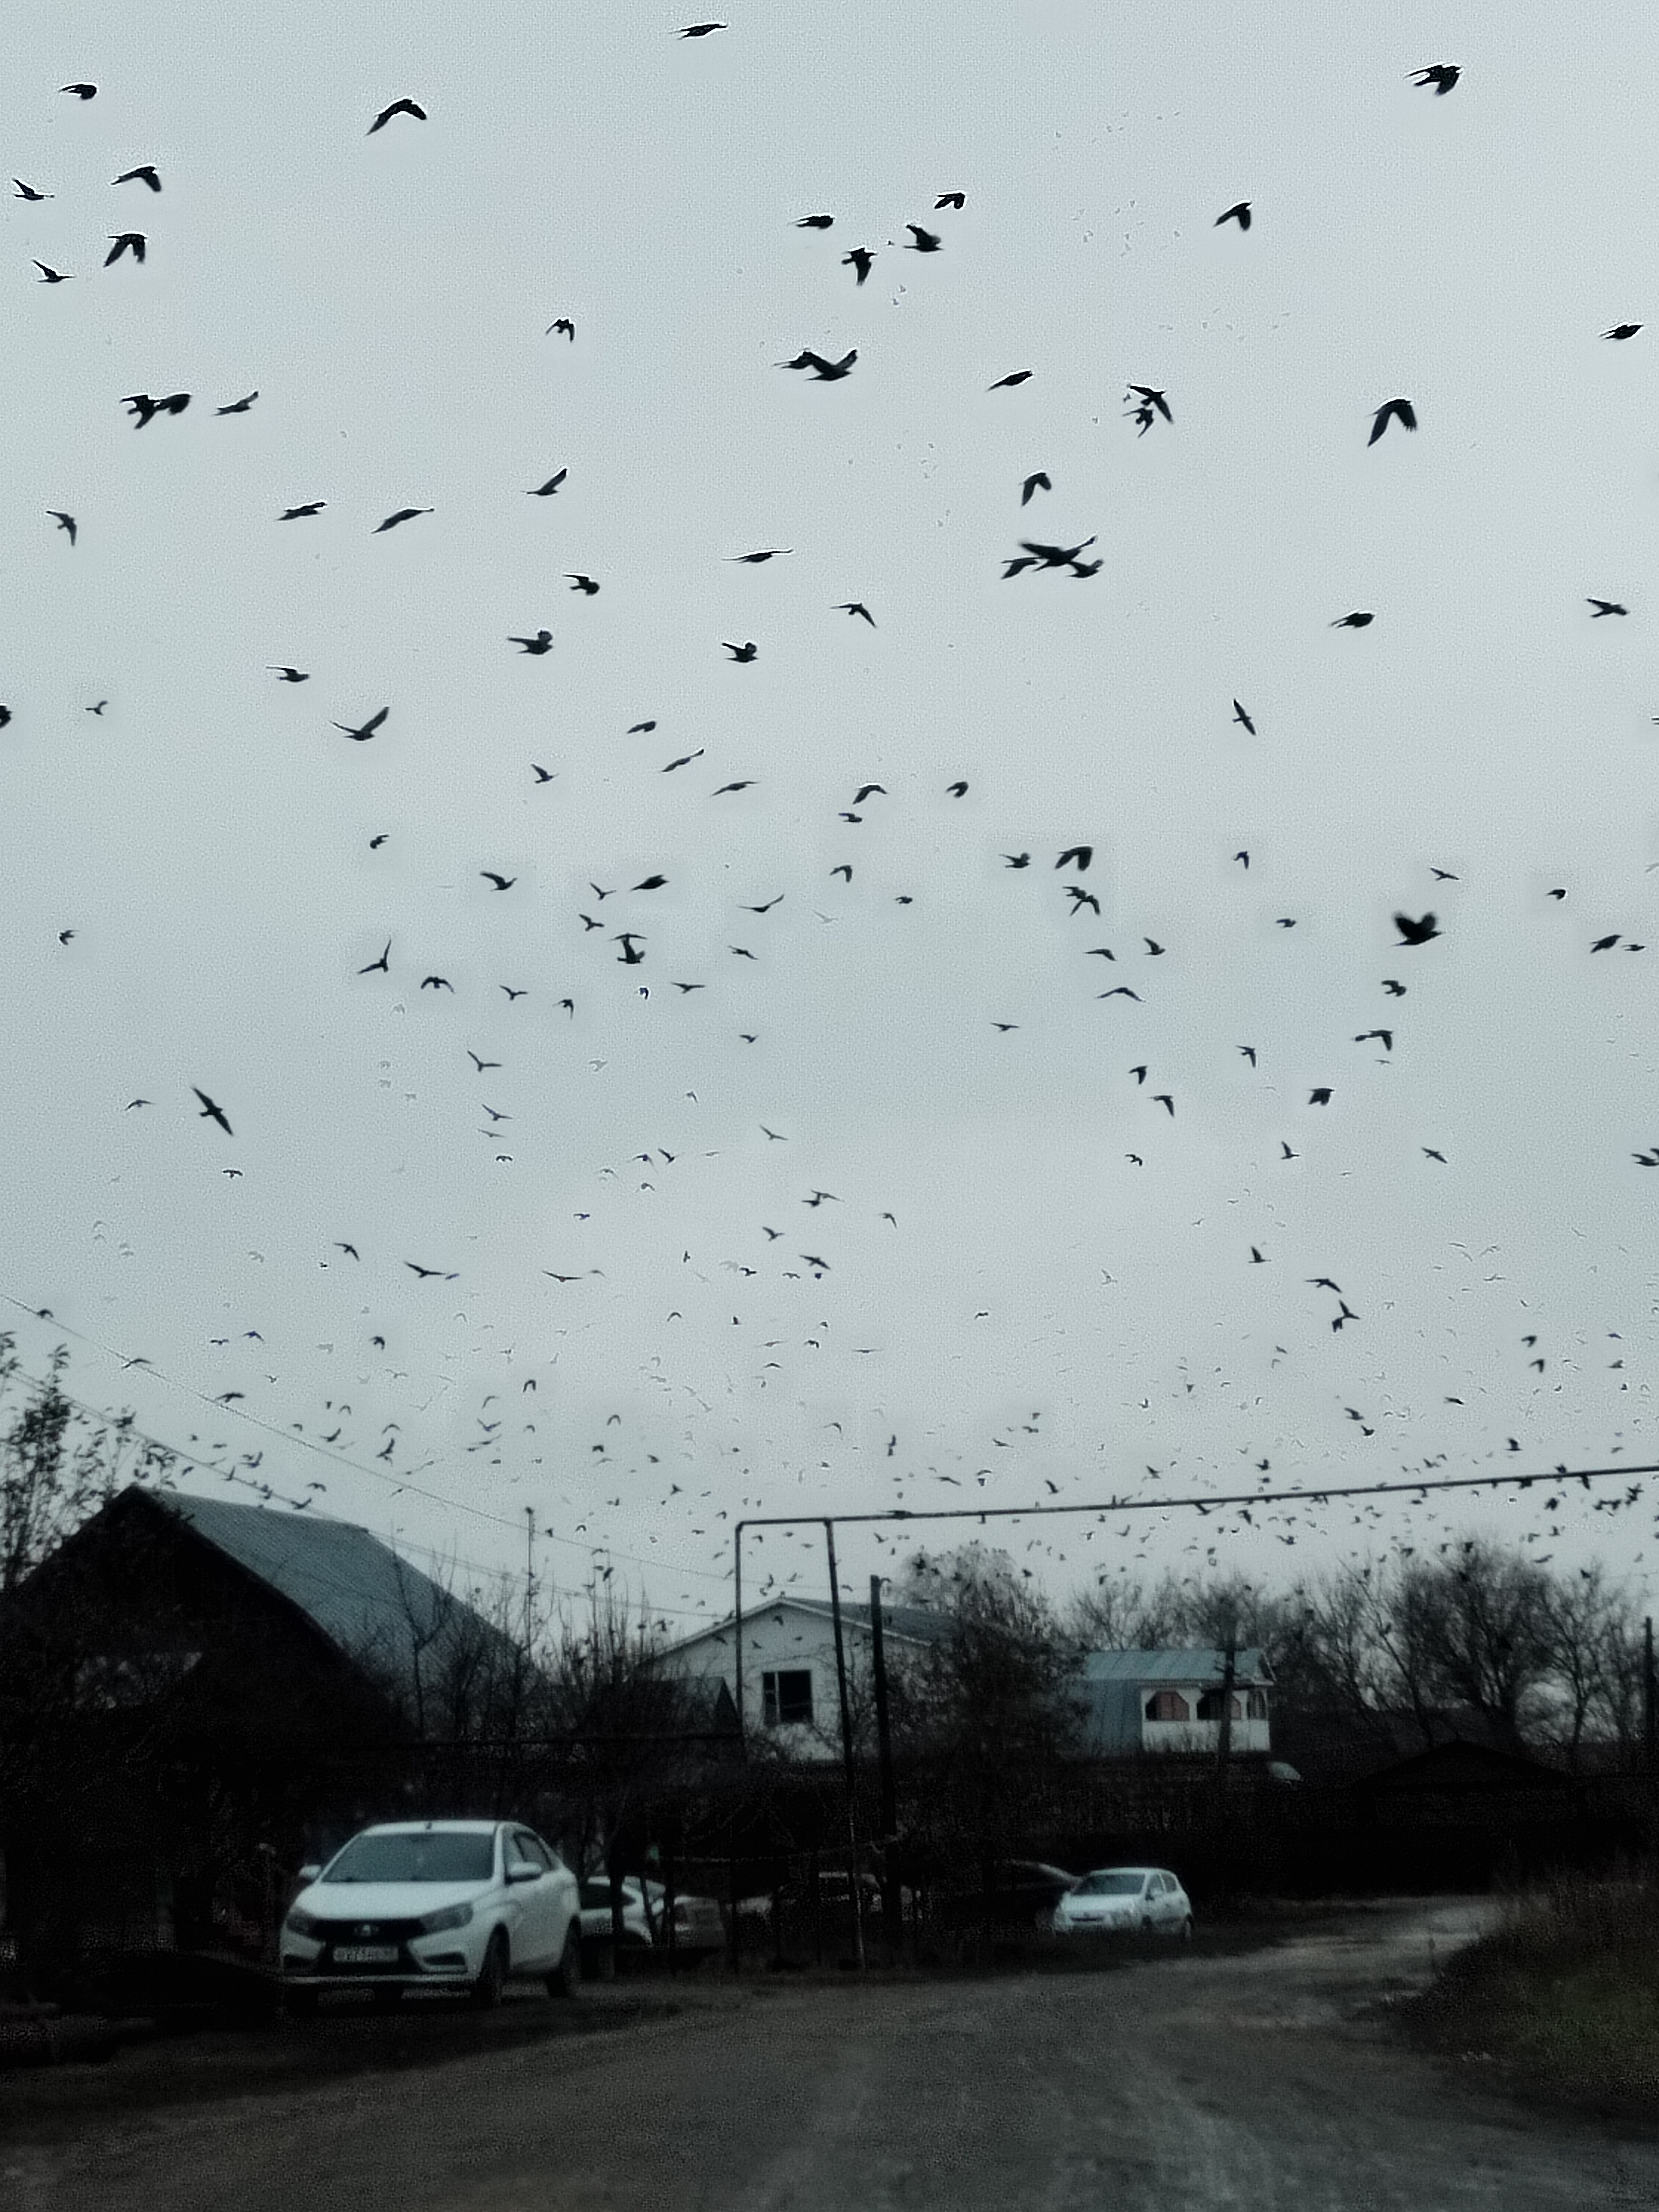
natural, sky, car, land vehicle, bird, white, vehicle, black, water, cloud, tree, plant, road surface, atmospheric phenomenon, asphalt, Tints and shades, road, motor vehicle, landscape, monochrome photography, city, windshield, winter, flock, monochrome, animal migration, wheel, windscreen wiper, automotive window part, evening, drizzle, bird migration, precipitation, wing, wildlife, family car, street, glass, overhead power line, suburb, rain, street light, horizon, automotive exterior, freezing, electricity, compact car